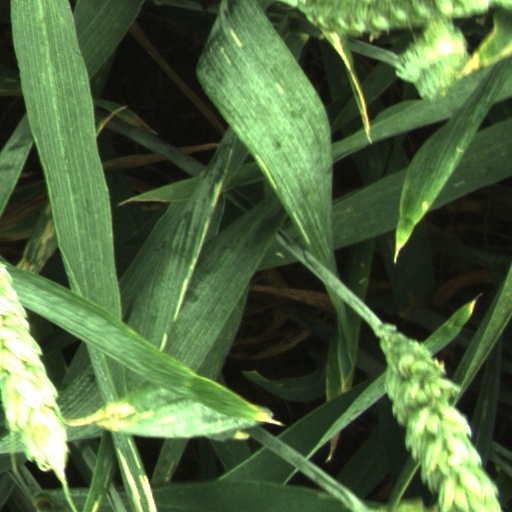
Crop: wheat